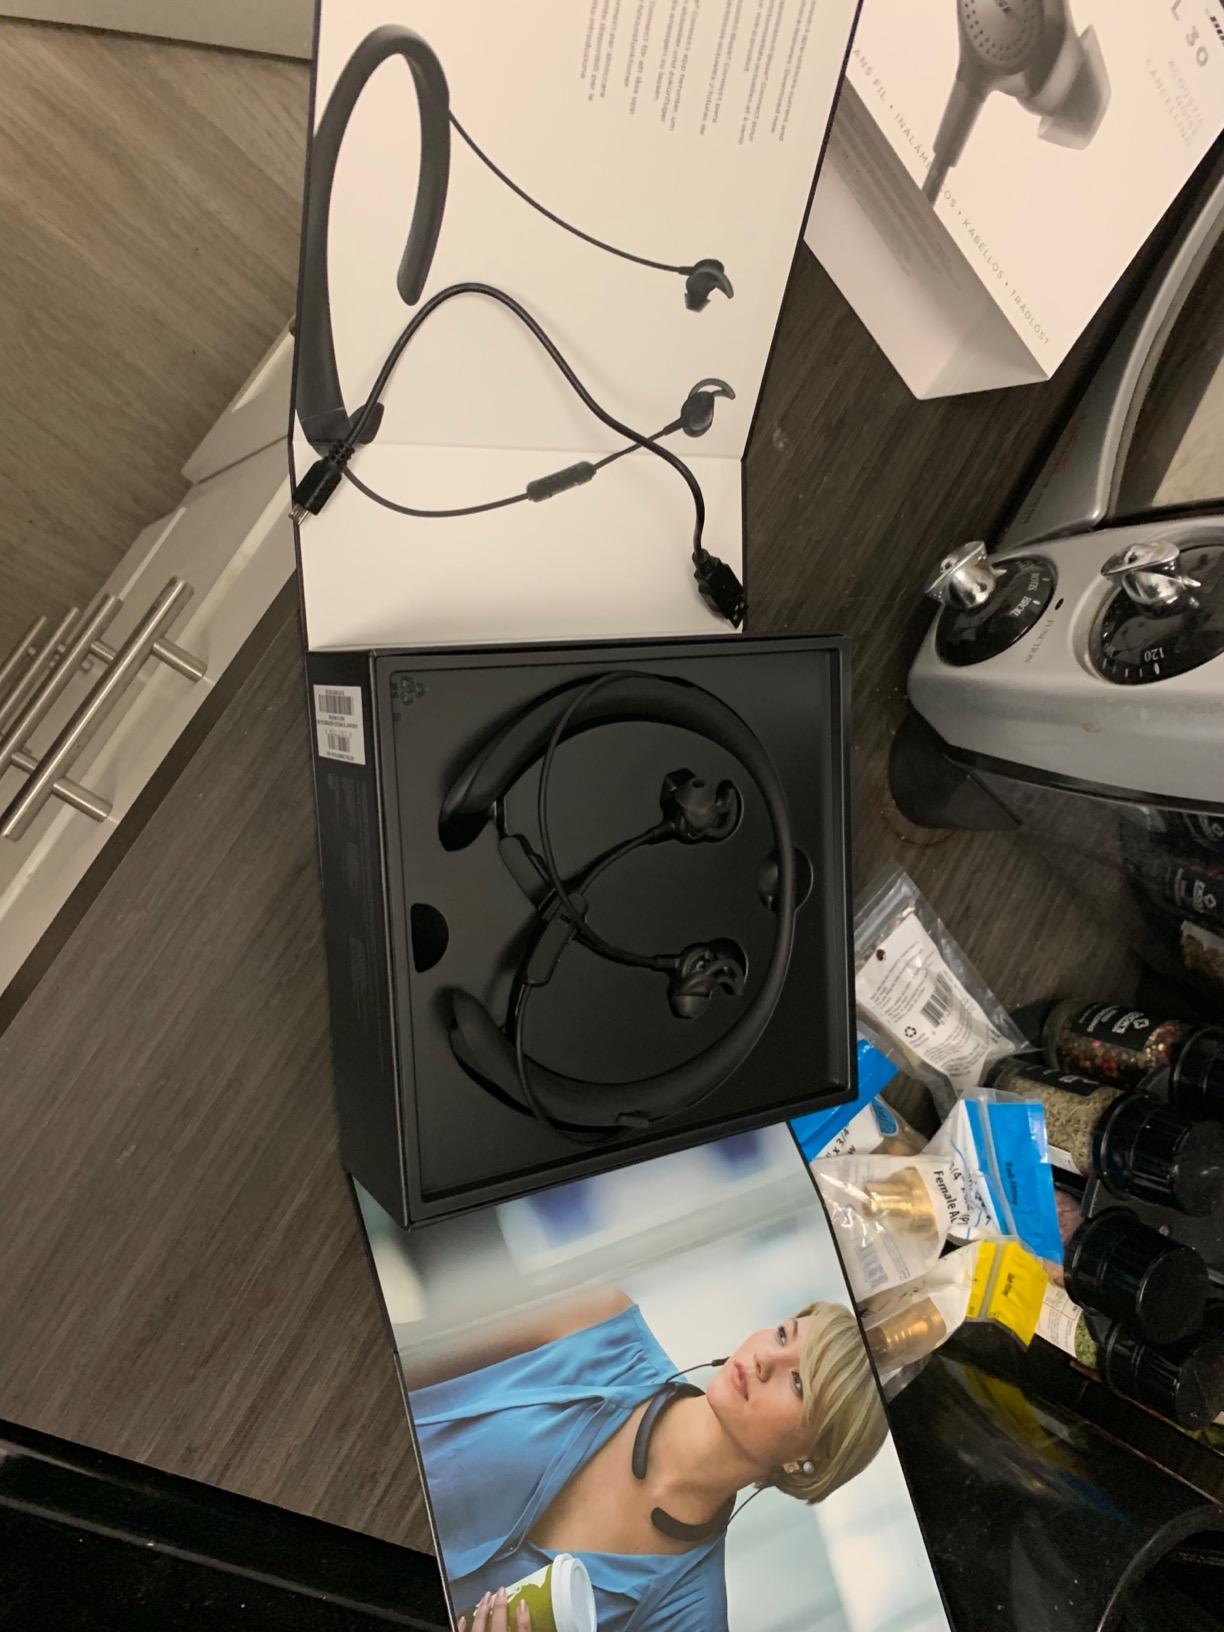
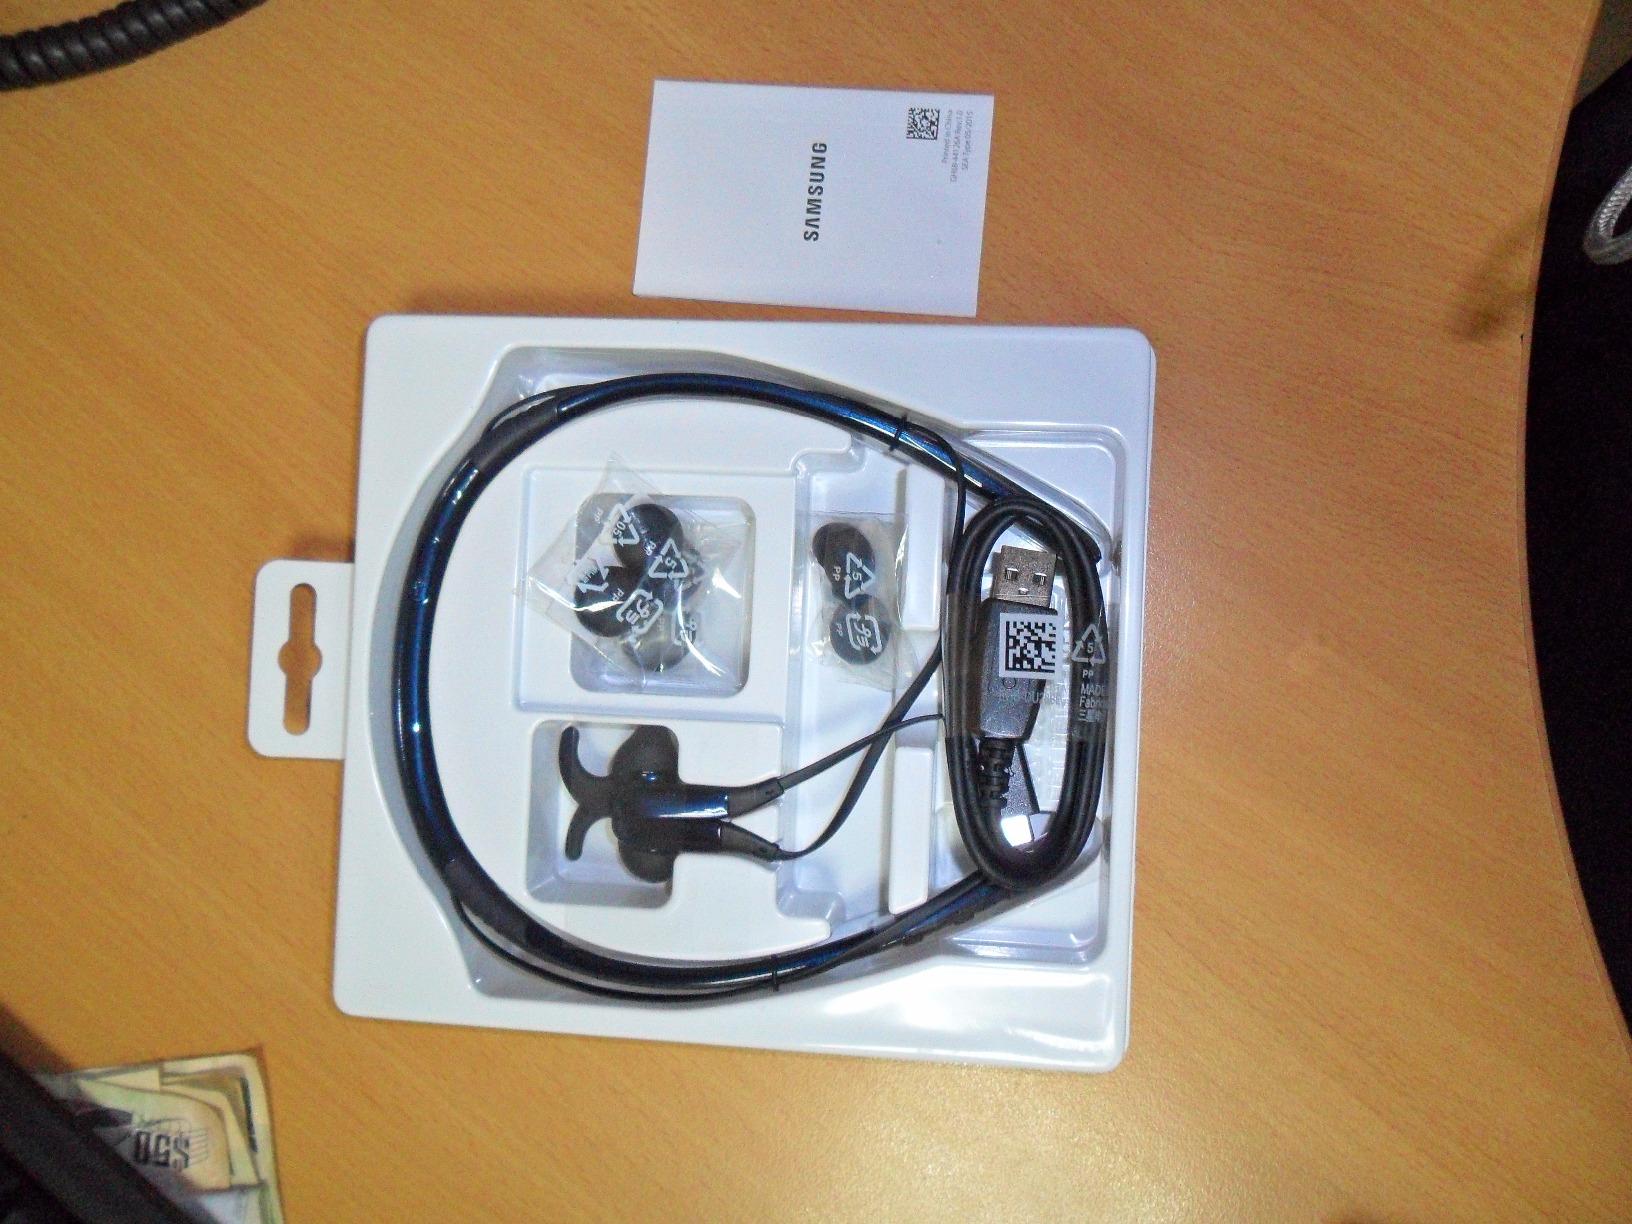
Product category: headphones
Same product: no